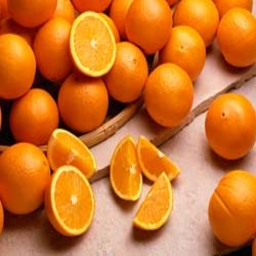
Label: Orange